The Good, the Sad and the Drugly

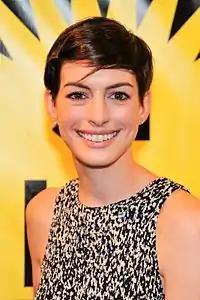
Anne Hathaway, a childhood fan of "The Simpsons", guest starred as Bart's girlfriend Jenny

"The Good, the Sad and the Drugly" was written by Marc Wilmore and directed by Rob Oliver. In September 2008, it was announced that Anne Hathaway would guest star as Bart's girlfriend in a future episode. Hathaway, who has been a "Simpsons" fan since the shorts on "The Tracey Ullman Show", said that she grew up watching "The Simpsons" with her brothers, and said that "it stuck with me...high school, college, post, everything. I always stop whenever it's on." She said that she "flipped out" when she was offered a guest role and that it "might be the most [...] exciting thing" that has ever happened to her. The episode marked the first time she did a voice-over to an animation that was not animated beforehand. Hathaway described her character Jenny as a "good girl" but "not necessarily bland" and "a little complicated, [and] a little judgemental".